Edward Brooke (fencer)

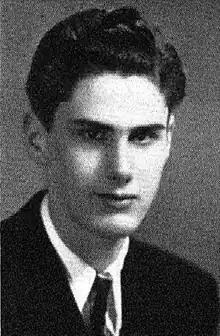

Edward Hugh Brooke (31 December 1916 – 1 November 2002) was a Canadian fencer. He competed in the individual foil and épée events at the 1952 Summer Olympics.